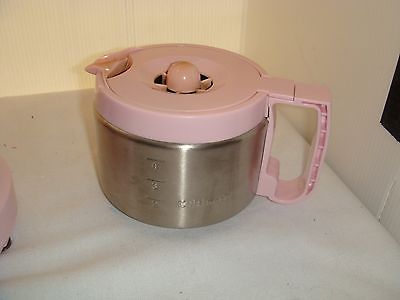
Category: coffee maker